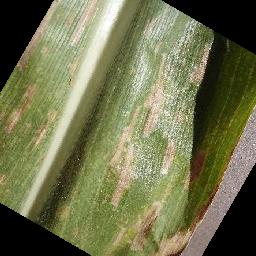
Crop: corn
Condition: (maize)_cercospora_spot_gray_spot